Haley Barbour

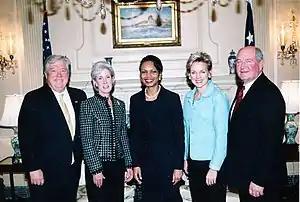
From left, Barbour with Kathleen Sebelius, Condoleezza Rice, Jennifer Granholm and Sonny Perdue

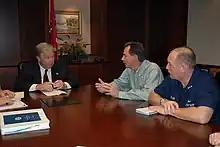
Barbour (left) meeting with FEMA officials to discuss Hurricane Katrina recovery efforts, September 2005

Writing for "Reason" magazine in February 2011, Damon Root expressed the opinion that Barbour supports farm subsidies, corporate welfare, and eminent domain. When he took office, the state of Mississippi had run a $709 million budget deficit for the 2004 fiscal year. With bipartisan support, and without raising taxes, Barbour implemented a plan called Operation: Streamline to cut the budget deficit in half. He accomplished this largely by reducing spending on social services, most notably Medicaid; the 2005 budget drastically reduced coverage for 65,000 individuals classified as Poverty-Level Aged and Disabled (PLAD), most of whom qualified for the federal Medicare program, and also significantly limited prescription drug coverage. However, the same budget increased the percentage of Medicaid prescriptions that are for generic drugs. In 2005, the state was budgeted to spend a total of $130 million less on Medicaid than in the previous year. This trend continued in the state budget for the 2006 fiscal year. After a long special session, the legislature approved a budget that featured more social service cuts but also increased educational spending. With tax revenues higher than expected during the 2006 fiscal year, due in large part to increased sales tax revenues in the wake of Hurricane Katrina, the state achieved its first balanced budget in years. In the 2008 fiscal year budget, for the first time since its enactment in 1997, the state fully funded the Mississippi Adequate Education Program.